Roman Pavlyuchenko

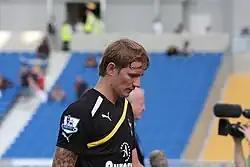
Pavlyuchenko in 2011.

On 17 August, he scored a vital away goal against BSC Young Boys in the Champions League play-off round first leg. Tottenham were losing 3–0 until a Sébastien Bassong header pulled it back to 3–1 and Pavlyuchenko later made it 3–2. In the second leg, Spurs won 4–0 at home, meaning that they would progress into the Champions League group stages. Pavlyuchenko's promising form in this tournament continued with two second-half penalty strikes against FC Twente in Tottenham's second group match, followed by a decisive third goal as Spurs beat cup holders Inter Milan on Matchday 4. On 4 November, Pavlyuchenko scored with a volley in a 4–2 defeat to Bolton Wanderers. The following weekend, he scored again in a home win against Blackburn Rovers. On 6 March 2011, he scored a goal against Wolves. He scored the first goal against West Bromwich Albion on 2–2 draw on April. Pavlyuchenko scored a goal in a London derby against Chelsea in a 1–1 draw. On 22 May, the final day of the season, Pavlyuchenko scored two stunning long-range goals in a 2–1 win against Birmingham City to ensure that Tottenham finished fifth in the Premier League and qualified for the 2011–12 UEFA Europa League. The win also relegated Birmingham to the Championship.